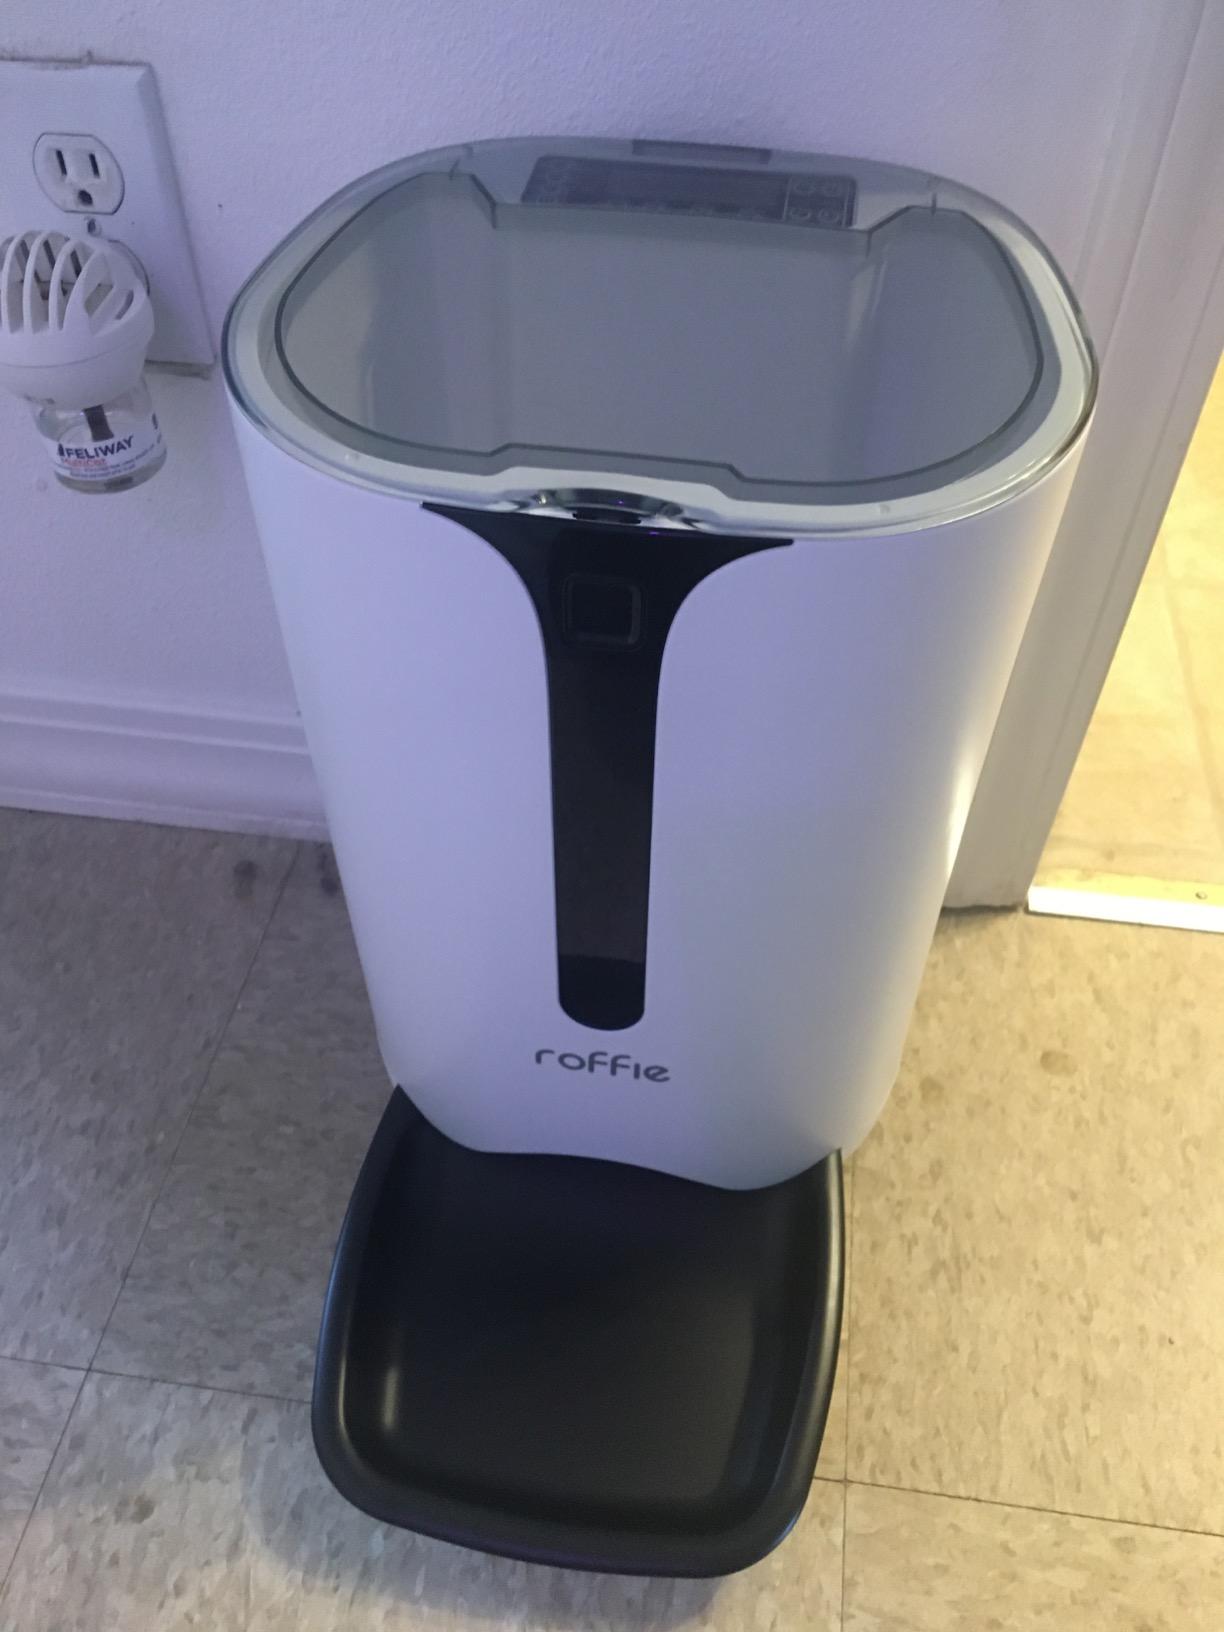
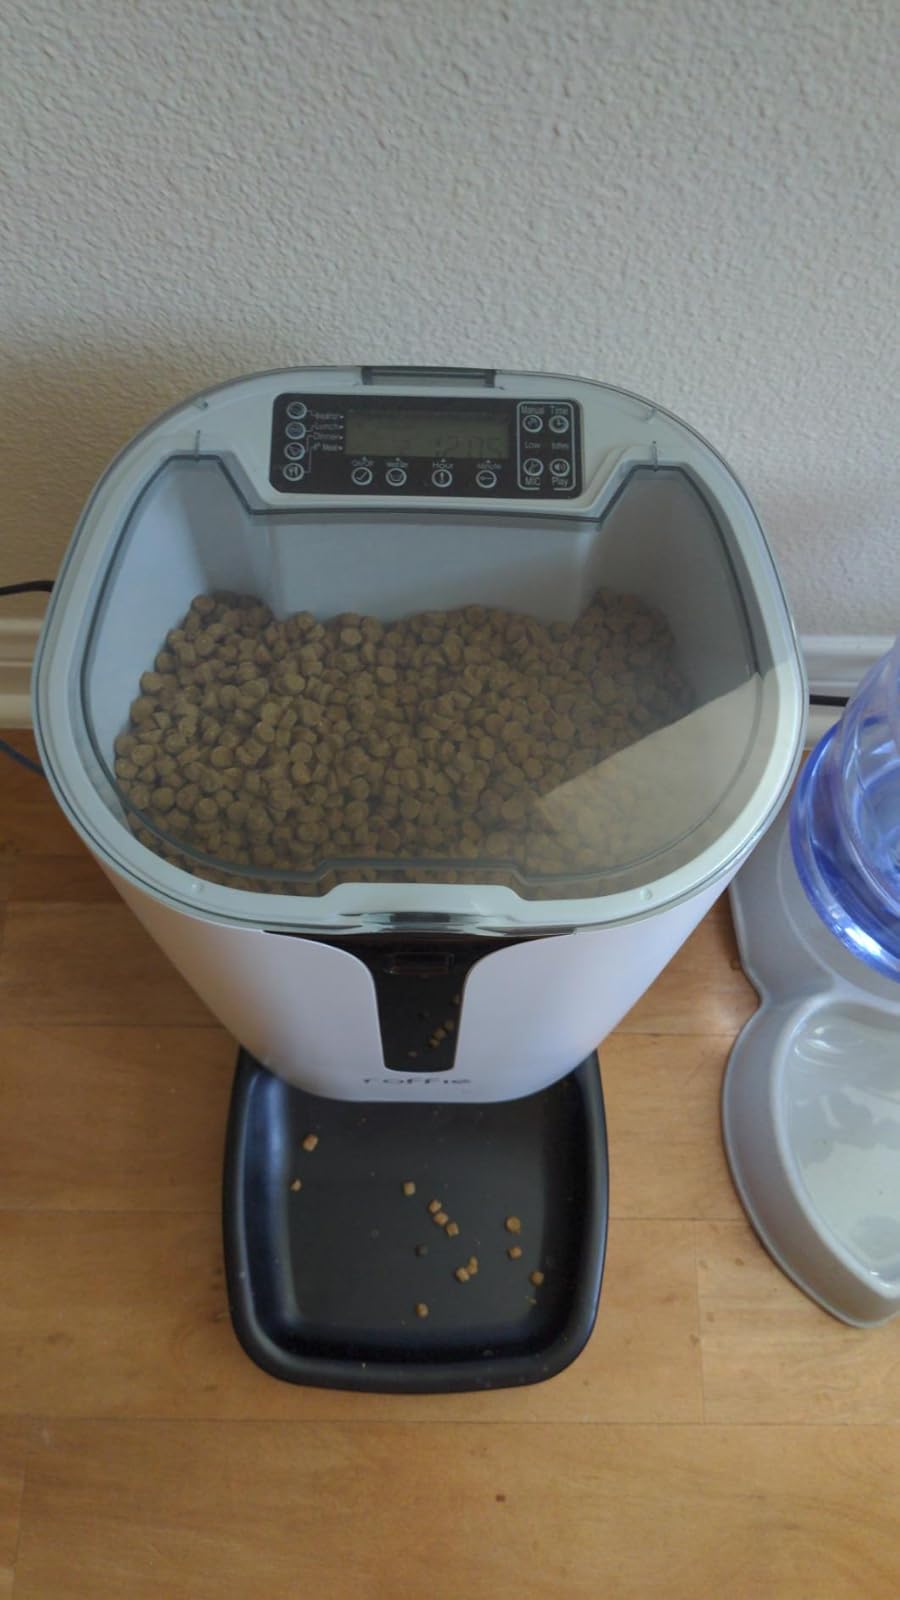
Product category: items_feeder
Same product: yes